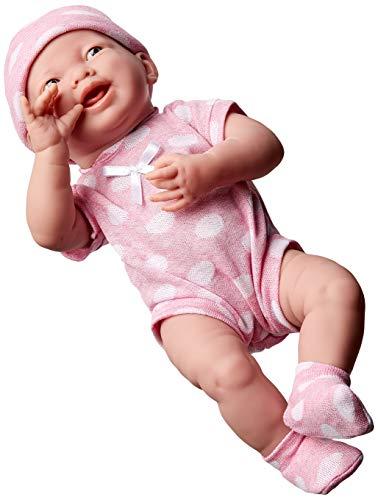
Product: My Very Own Twin Baby Dolls Pink,Lavender
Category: Toys & Games | Dolls & Accessories | Dolls
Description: Anatomically Correct Dolls.
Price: $39.99
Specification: ProductDimensions:15.5x4x4inches|ItemWeight:5.11pounds|ShippingWeight:5.11pounds(Viewshippingratesandpolicies)|ASIN:B00BLQHERY|Itemmodelnumber:A025181|Manufacturerrecommendedage:24months-12years